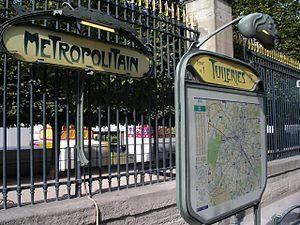
Tuileries est une station de la ligne 1 du métro de Paris, située dans le 1ᵉʳ arrondissement de Paris.
Les édicules Guimard sont des édicules d'accès aux stations du métro de Paris, en France. Ils ont été conçus au début du XXᵉ siècle, par Hector Guimard, dans un style Art nouveau.